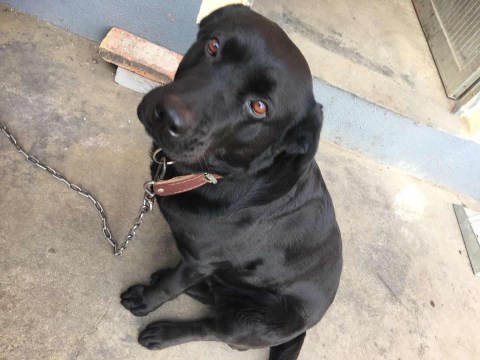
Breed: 3580-n000122-Labrador_retriever